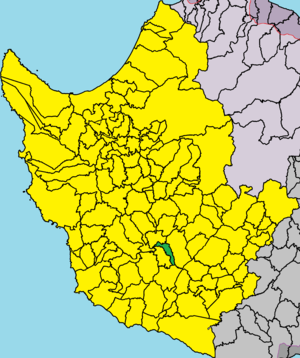
Eledió est un village de Chypre de plus de 44 habitants.